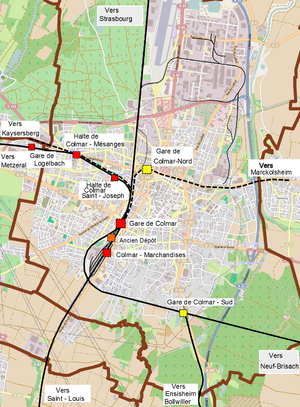
Plan du système ferroviaire de Colmar. En rouge: gares ouvertes. En jaune: gares fermées. Trait épais: lignes principales. Trait fin: voies de services et embranchements. Pointillés: voies déposées.
La gare de Colmar-Sud est une ancienne gare ferroviaire française, située sur le territoire de la commune de Colmar, préfecture du département du Haut-Rhin, en région Grand Est.
La gare de Colmar est une gare ferroviaire française située à proximité du centre-ville de Colmar, préfecture du département du Haut-Rhin, en région Grand Est.
La gare de Logelbach est une gare ferroviaire française située dans le quartier du Logelbach sur le territoire de la commune de Wintzenheim, dans le département du Haut-Rhin en Grand Est.
La gare de Colmar-Nord était une gare ferroviaire française située sur le territoire de la commune de Colmar, préfecture du département du Haut-Rhin, en région Grand Est.